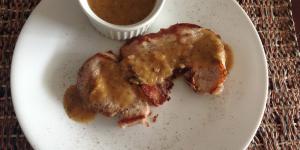
lomo en salsa de tomate